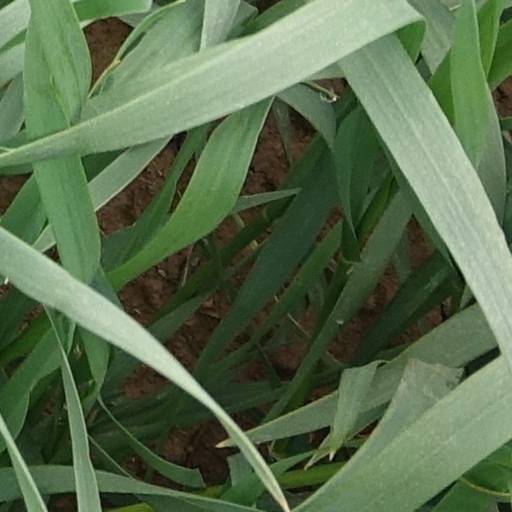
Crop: wheat